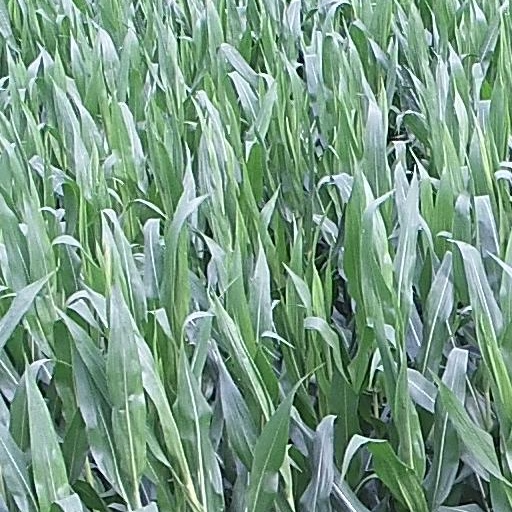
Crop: maize; corn